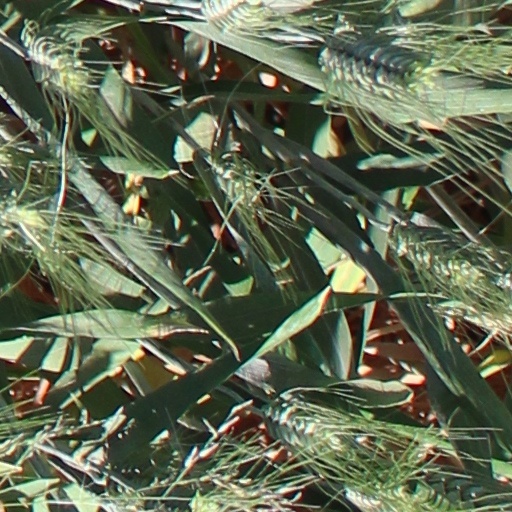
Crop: wheat